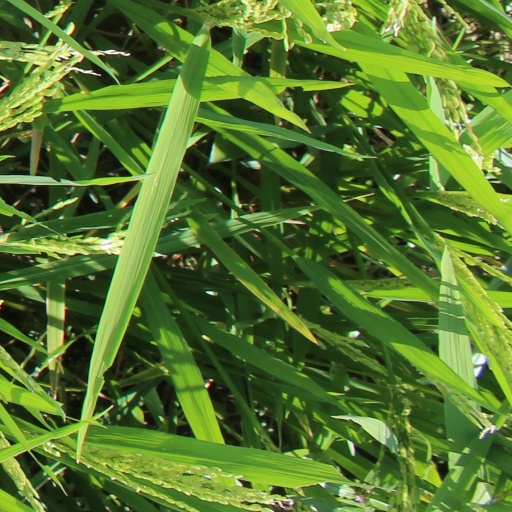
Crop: rice